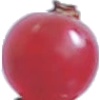
Label: redcurrant